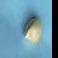
Maize quality: Good